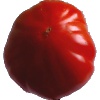
Label: Tomato 3